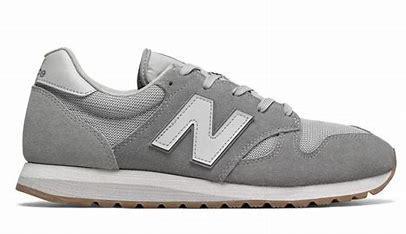
Brand: New
Model: Balance 520